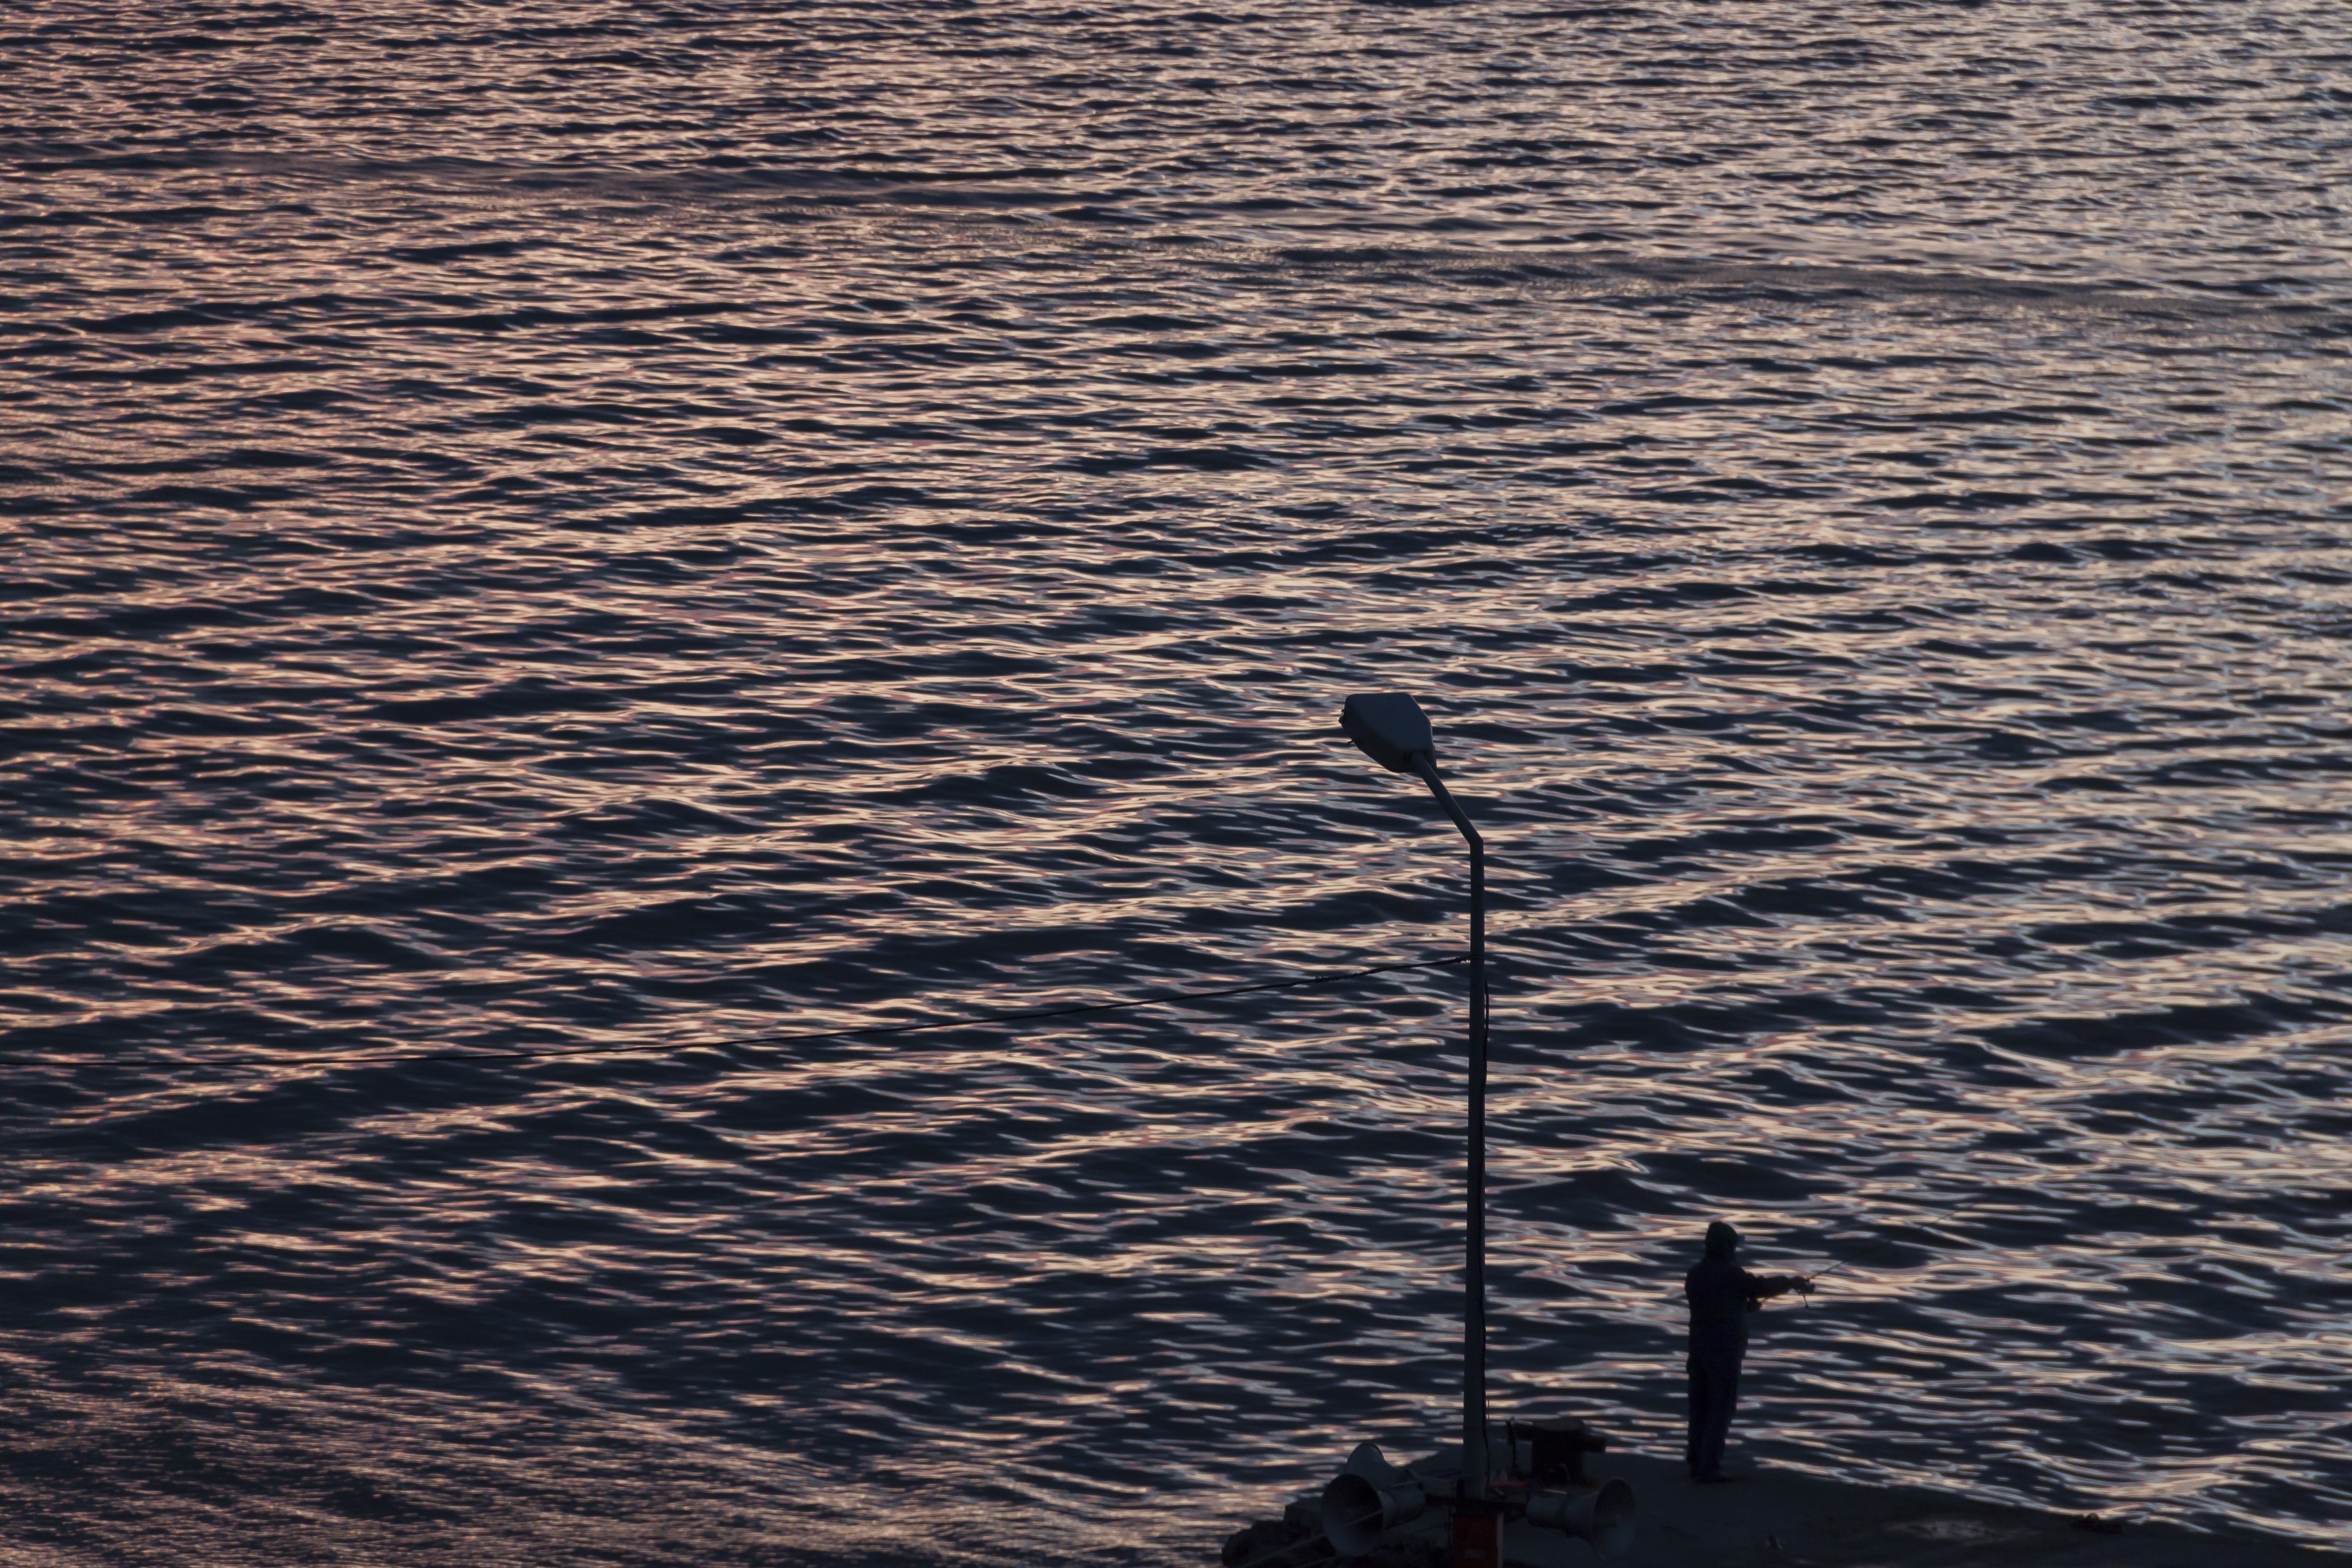
man, beach, landscape, sea, coast, water, nature, ocean, horizon, silhouette, light, cloud, sky, wood, sunset, sunlight, morning, shore, wave, lake, wall, coastline, evening, twilight, reflection, fisherman, peace, environmental, in the evening, fantastic, background, turkey, fisher, marine, beautiful, the interesting, kocaeli, de irmendere, reverse light, in background, were oil for